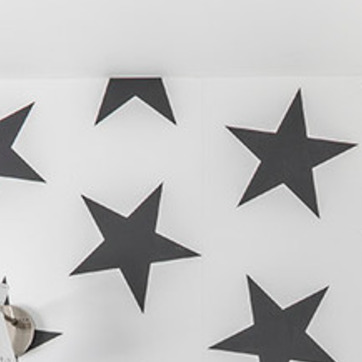
Material: wallpaper